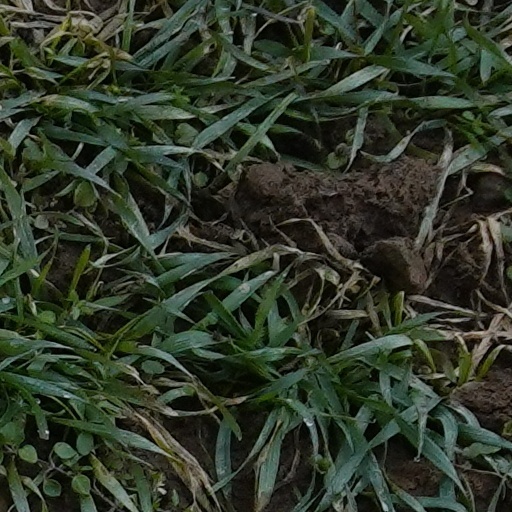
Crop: wheat